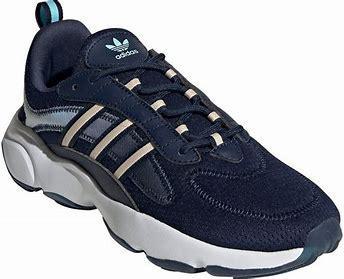
Brand: Adidas
Model: Haiwee